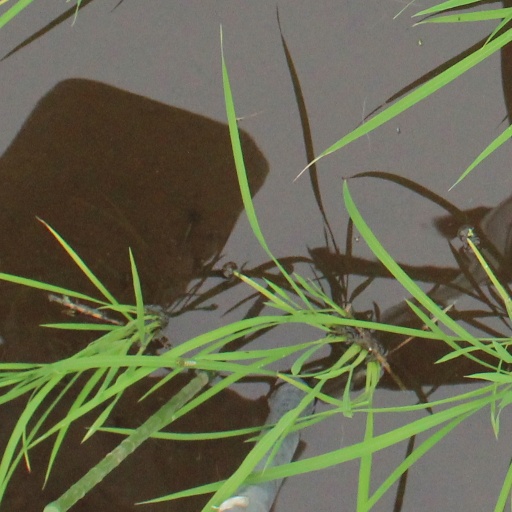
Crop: rice